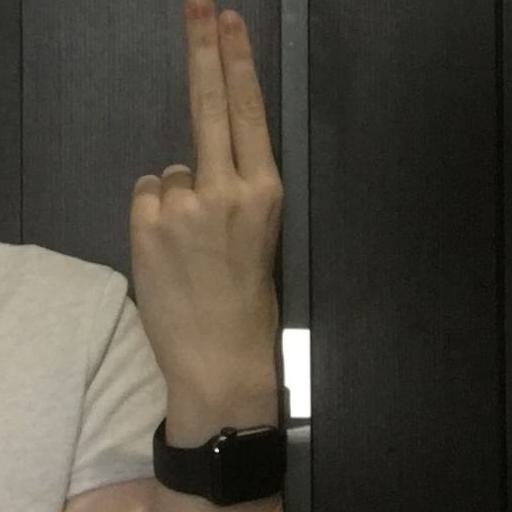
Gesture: two_up_inverted